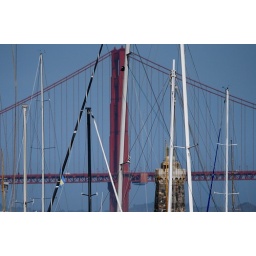
Masts from the boats at the marina trying to distract your attention from the elephant in the room.